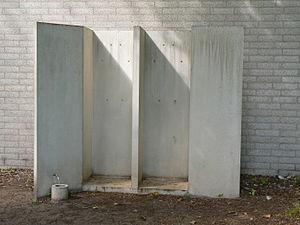
Mirosław Bałka est un artiste polonais né en 1958 à Varsovie.